Claire Temple

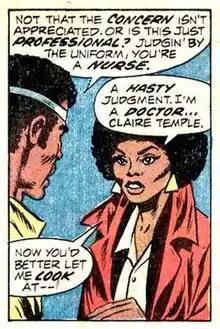
Claire meets Luke Cage, from "Luke Cage, Hero for Hire" #2 (August 1972)

Claire Temple is a character appearing in American comic books published by Marvel Comics. She is a medical doctor primarily affiliated with the superhero Luke Cage and is one of his early love interests.